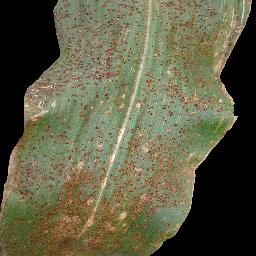
Label: Corn_(Maize)___Common_Rust